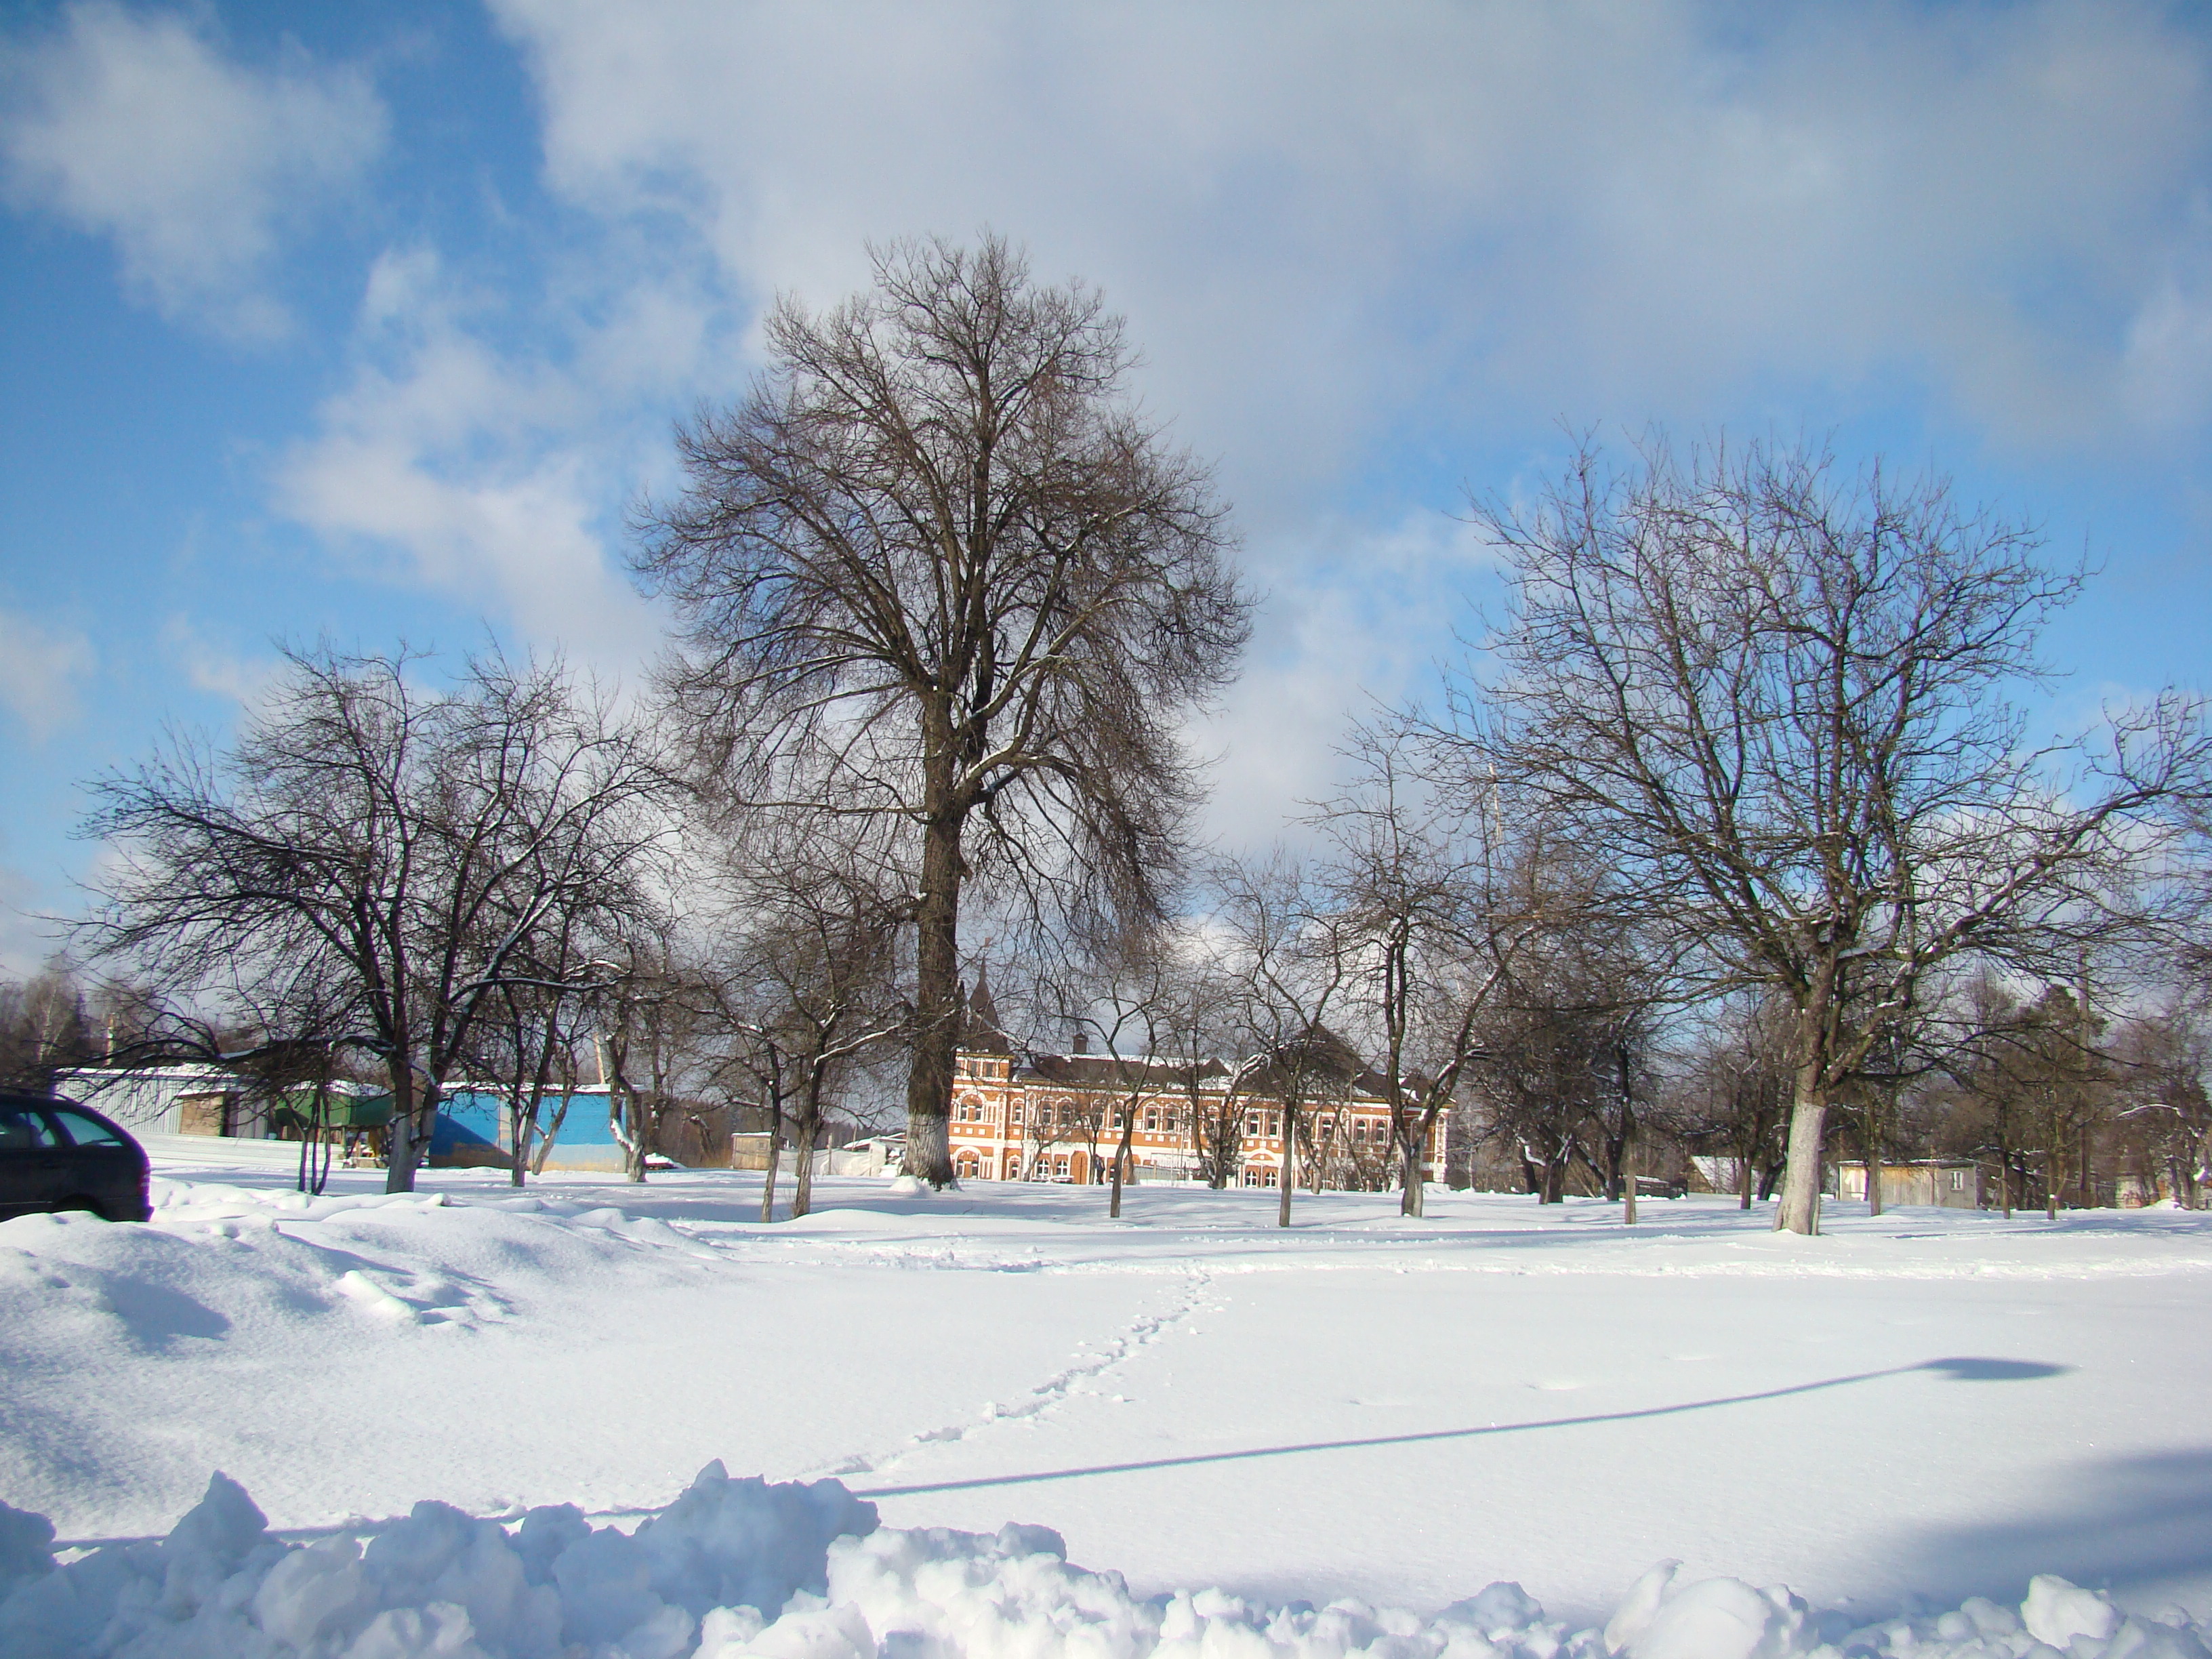
tree, snow, winter, frost, weather, season, cool image, sony, russia, moscowregion, dsc, h9, dsch9, peredelkino, freezing, woody plant